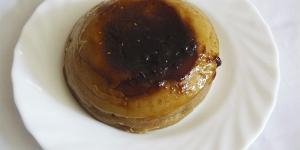
pudin de manzana y galletas en microondas